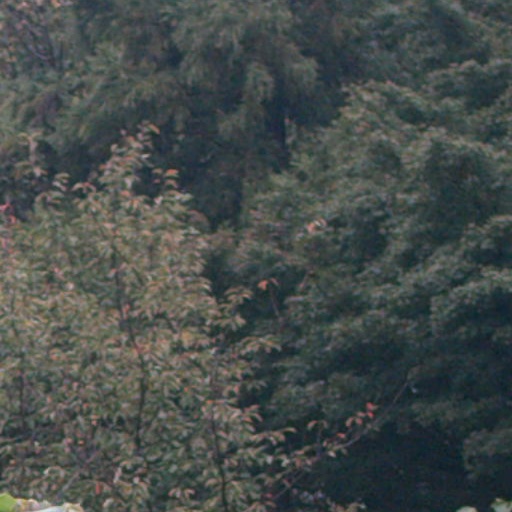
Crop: cassava